Pioneer Plaza

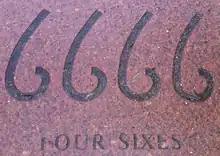
Historic brands from Texas ranches are depicted in the sidewalk on the west side, this one from the 6666 Ranch.

The land on which the plaza sits, once railroad and warehouse property, was cleared for the -tall hotel and office Dallas Tower which was part of the failed Griffin Square development. The plaza and its accompanying sculpture were the idea of real estate developer Trammell Crow, who wanted an iconic "Western" sculpture in the city of Dallas and assembled a group to donate the sculptures. The $9 million project was begun in 1992 on of land donated by the City of Dallas; $4.8 million of the cost came from private funds raised from individuals and local businesses. Local artists sued to stop the project and claimed that it was historically inaccurate for the city, but the project opened on time in 1994